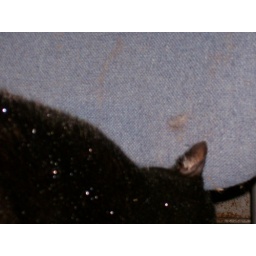
in dirty office chair with rain still fresh on coat